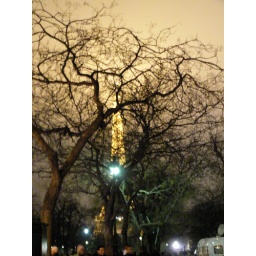
trees with the Eiffel tower in the background.